Rail transport in Nicaragua

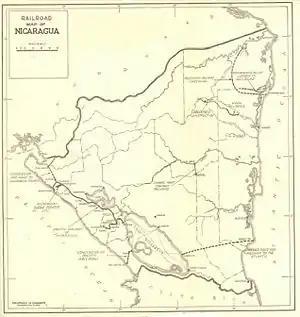
Rail map as of 1925

As of 2012, there is no rail transport in Nicaragua. All traffic has been suspended since September 2001, ending several decades of a steady decline. In the past, there were gauge railroads on the Pacific coast, connecting major cities. A private line also formerly operated on the Atlantic coast.